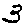
Label: 3